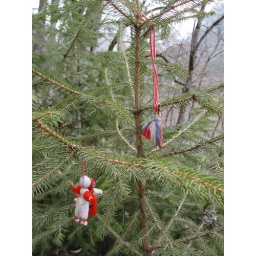
Red and white prayers tied to the trees around St. Ivan Rilski's cave.(EPC)